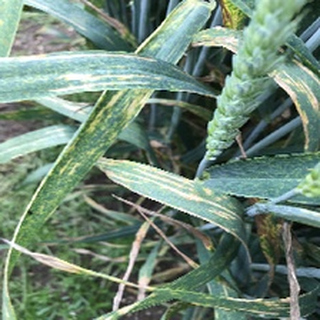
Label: wheat_yellow_rust